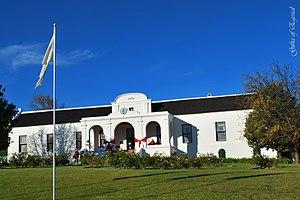
Tulbagh est une petite ville d'Afrique du Sud située dans la province du Cap-Occidental. Elle fut baptisée en hommage à Ryk Tulbagh, gouverneur de la colonie du Cap de 1751 à 1771.